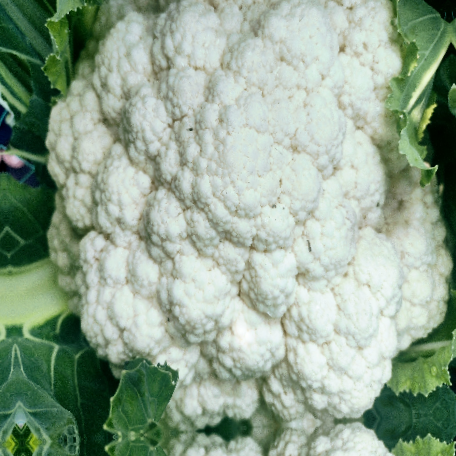
Label: Disease Free